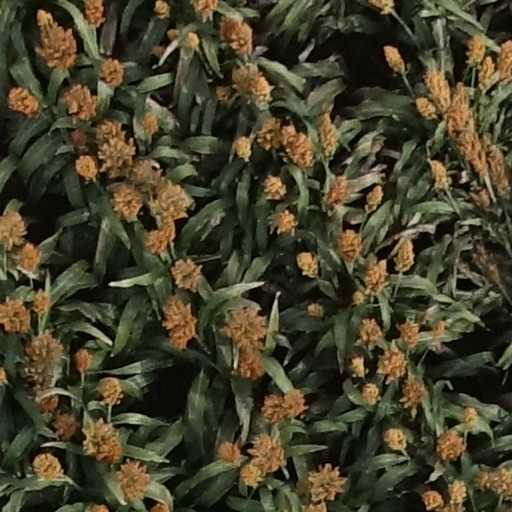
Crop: sorghum